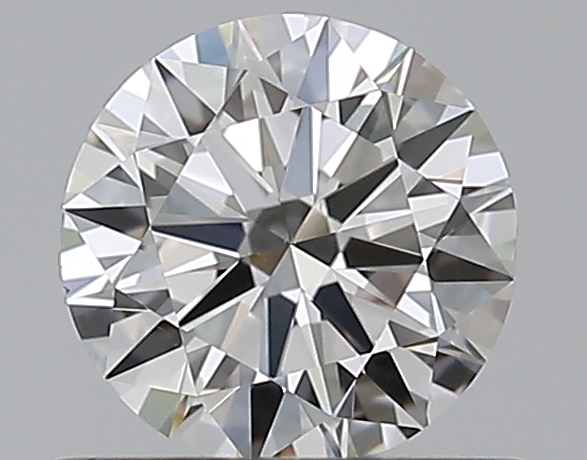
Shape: round
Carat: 0.5
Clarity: VS1
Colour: H
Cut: EX
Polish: EX
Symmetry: EX
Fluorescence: M
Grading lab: GIA
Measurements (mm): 5.1 x 5.13 x 3.08